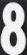
Number: 8